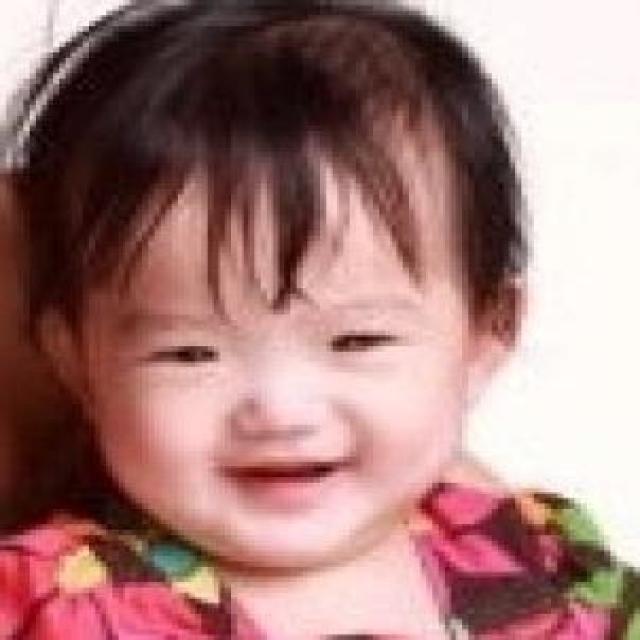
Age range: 0-12